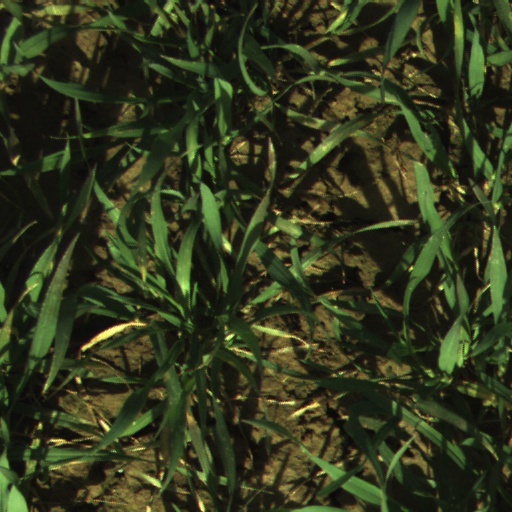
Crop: wheat